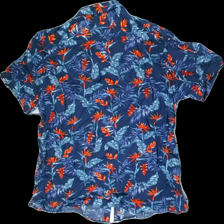
View: back
Type: Shirt
Category: Ladies
Brand: Not in the list
Brand text on label: Erla
Colors: Multicolor, Blue, Turquoise, Orange
Material: 100% viscose
Pattern: Floral print
Cut: Regular
Size: XL
Season: Summer
Price range: 100-150
Recommended usage: Reuse